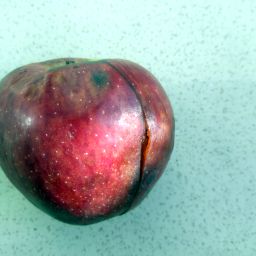
Fruit: Apple
Quality: Bad